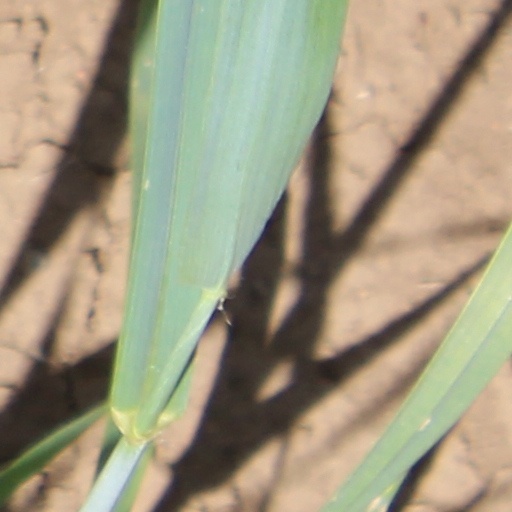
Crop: wheat